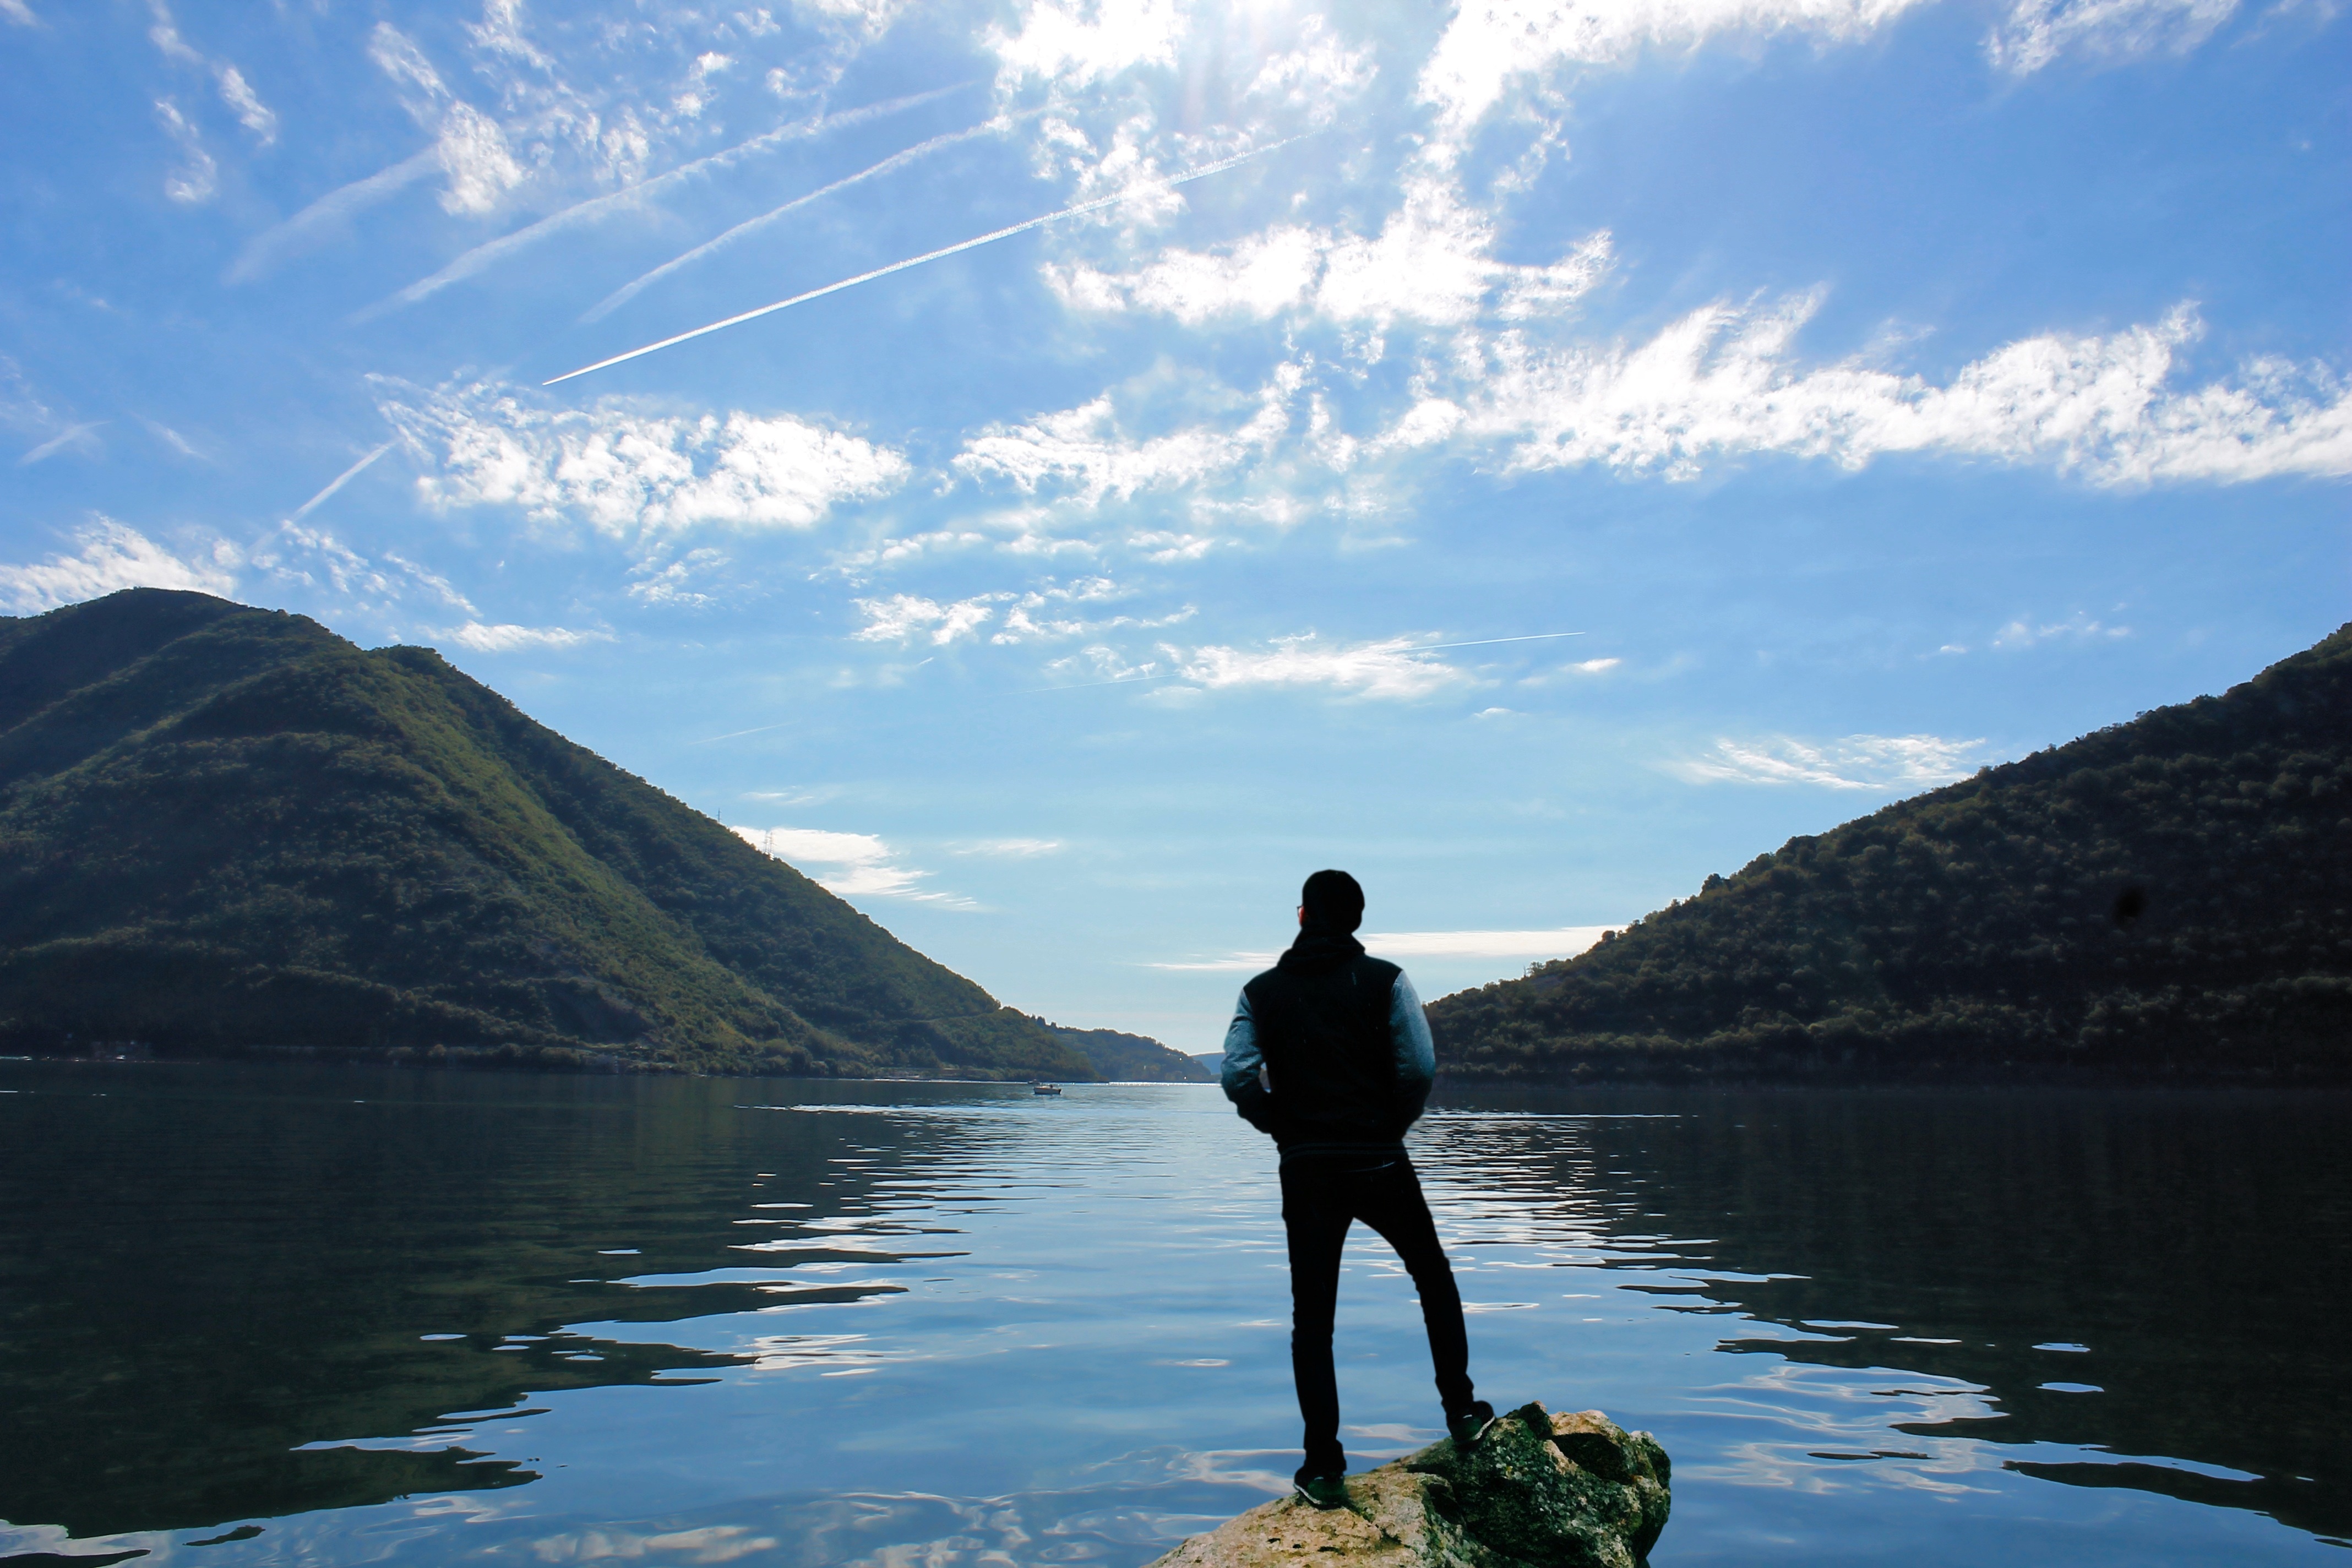
man, landscape, sea, water, nature, outdoor, walking, mountain, sky, lake, boy, view, valley, mountain range, looking, vacation, male, reflection, tranquil, scenic, natural, scenery, bay, blue, fjord, reservoir, thoughtful, tourism, ripples, mountain lake, scene, loch, rocky mountains, landform, geographical feature